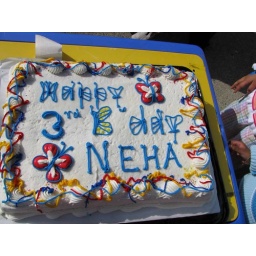
The Birthday Cake personally hand decorated by Vivek and Renu! Don't miss the little butterflies sitting on the letters.